Sky position (RA, Dec in degrees): 239.533, 12.07
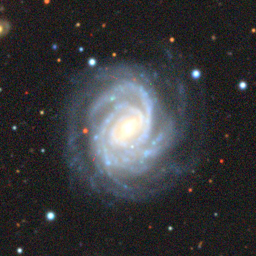
Galaxy morphology: Unbarred Tight Spiral Galaxies